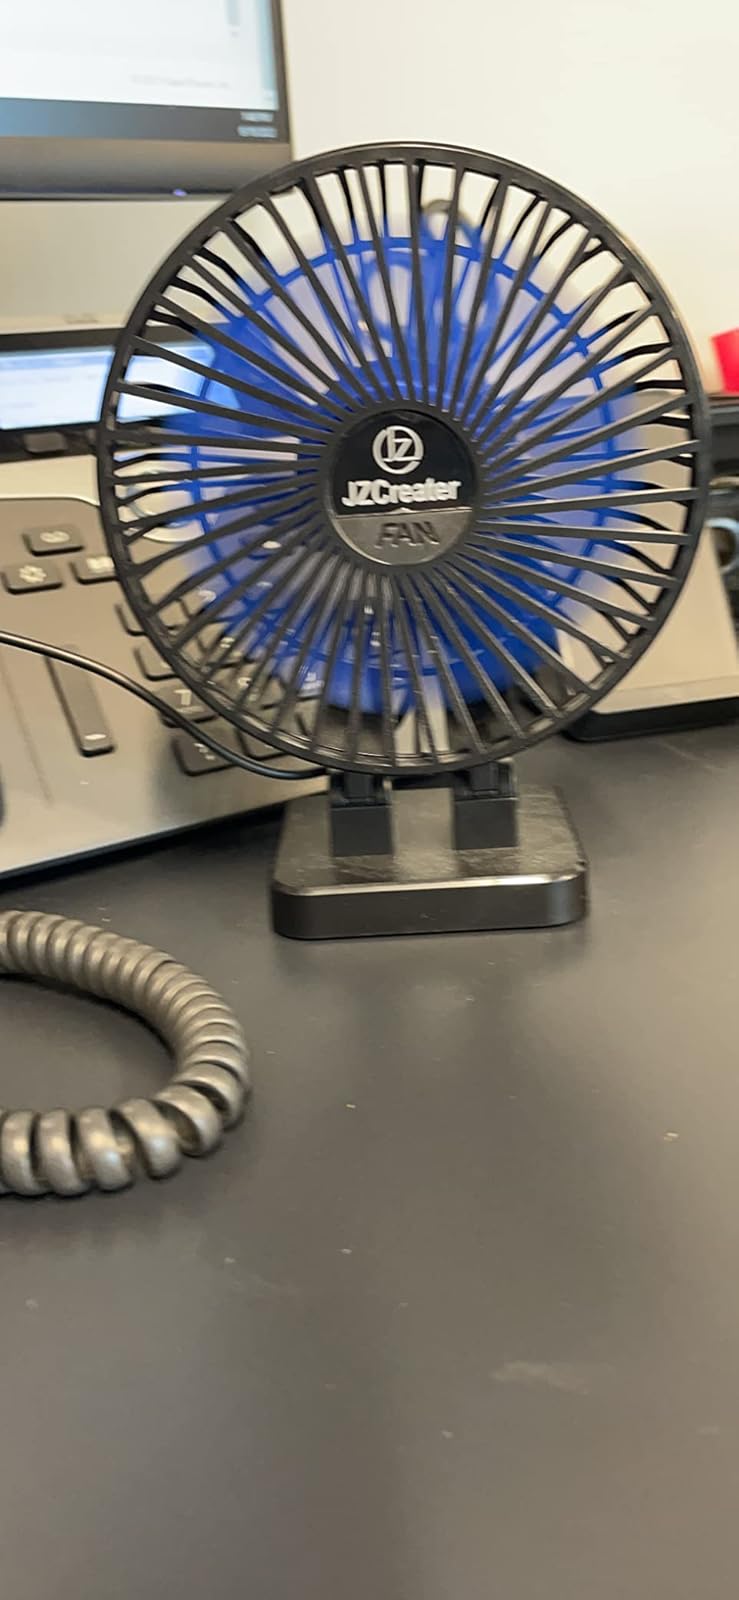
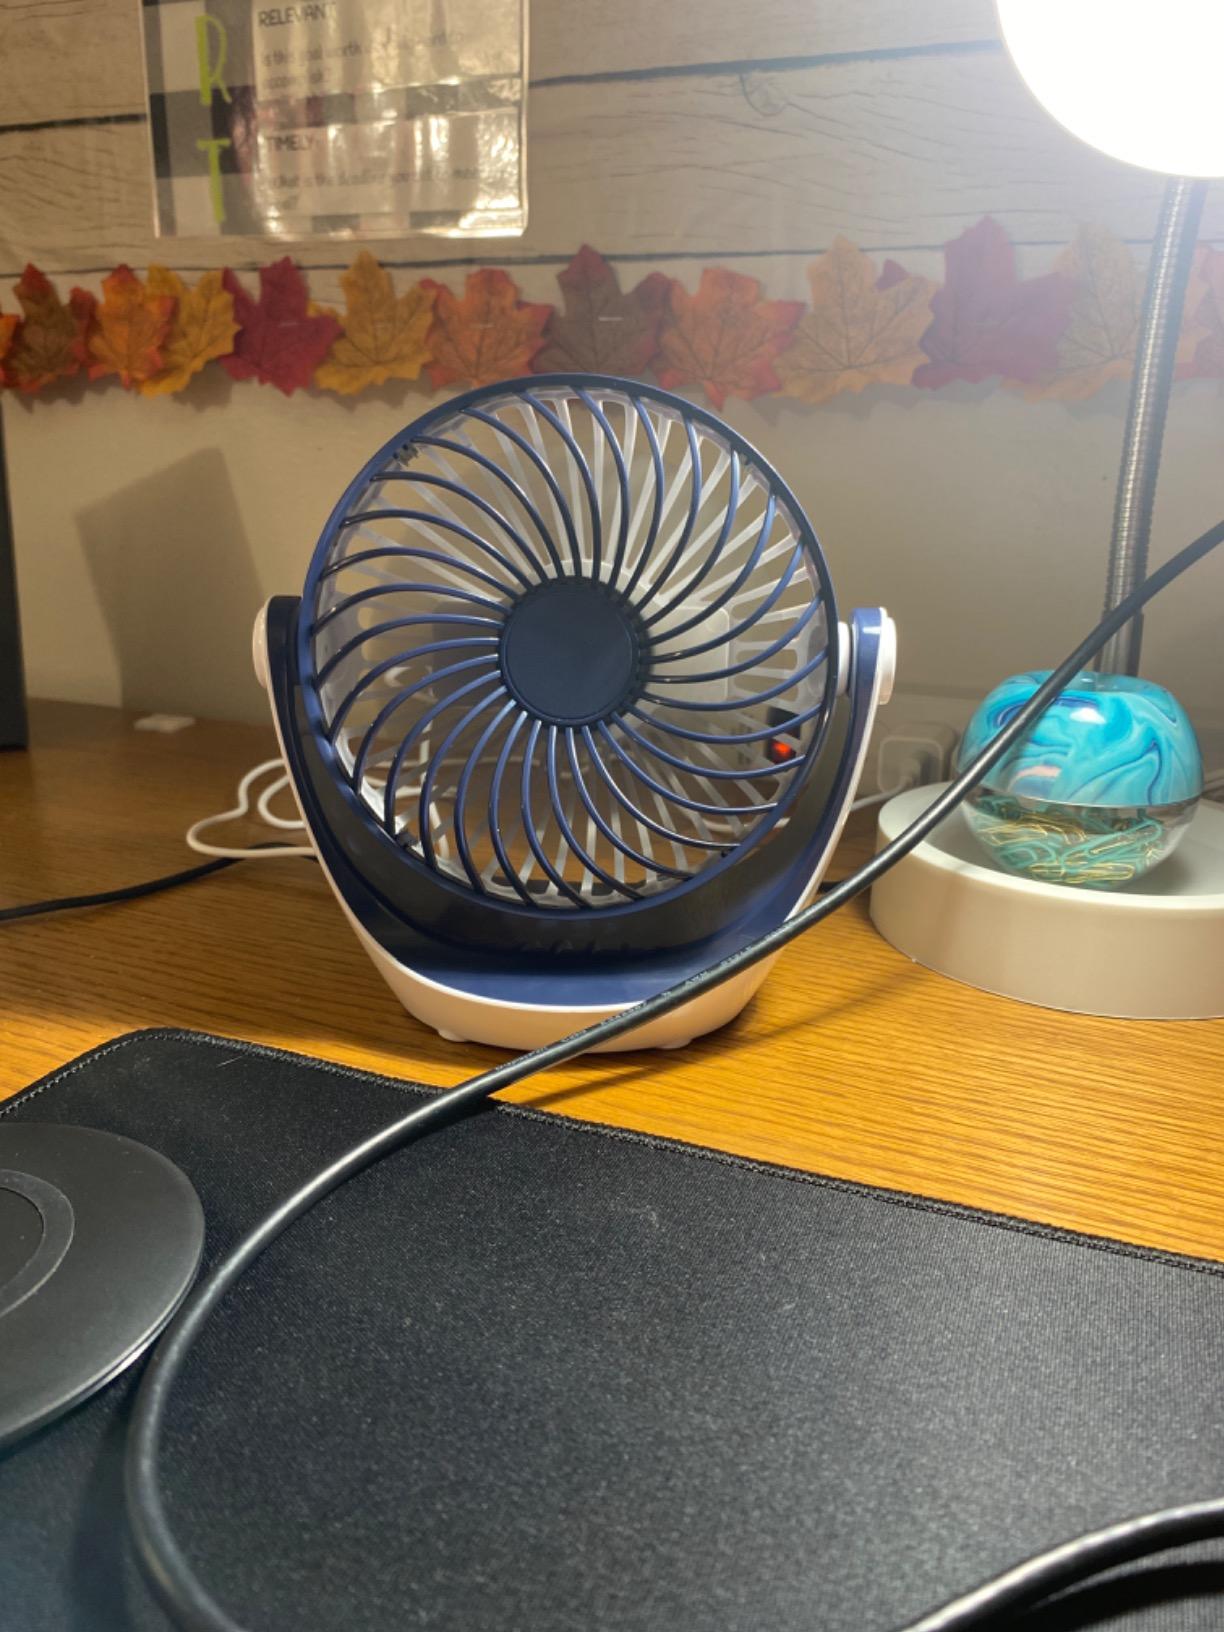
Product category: fan
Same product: no